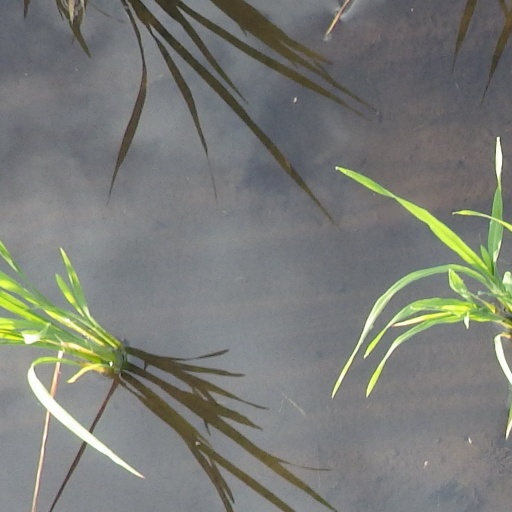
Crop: rice